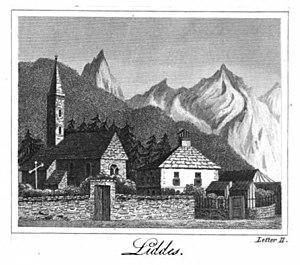
Liddes est une commune suisse du canton du Valais, située dans le district d'Entremont.